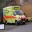
Label: ambulance